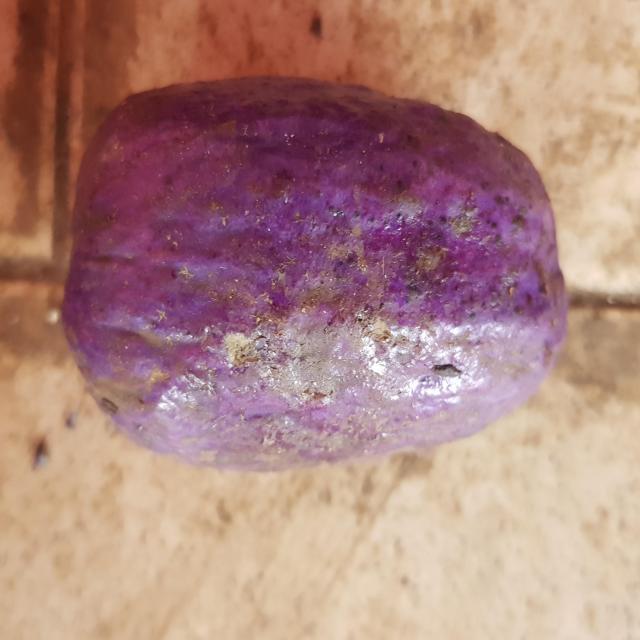
Plum grade: unaffected